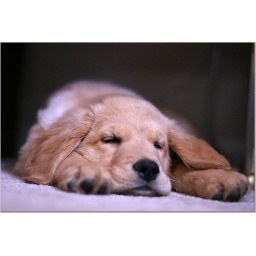
Asleep under our computer desk